List of teletext services

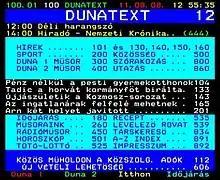
Duna TV teletext

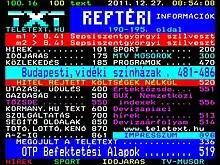
MTVA teletext

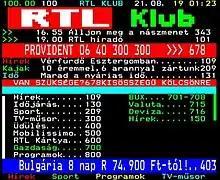
RTL Klub teletext

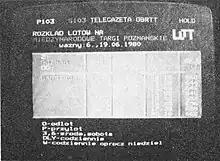
Telegazeta teletext page in 1980

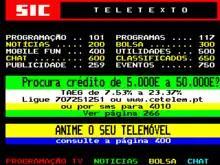
SIC teletext

MTV Video was active between 2000 and 2010 (ex MusicFax in 1991), while "LA7 Video", the Teletext service of La7, was launched in 2001 but discontinued in 2014 (ex TMCvideo in 1992). Mediaset, the main commercial broadcaster, launched its Mediavideo in 1997 (ex Teletext in 1993) (discontinued in 2022).